Juho Vennola

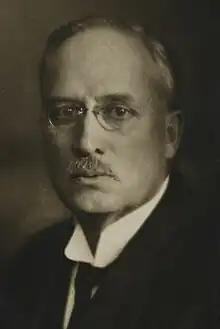

Juho Heikki Vennola (originally Karhu, 19 June 1872 – 3 December 1938) was Professor of National Economics at the University of Helsinki, a member of the Parliament of Finland, and a politician from the National Progressive Party, who served as Prime Minister of Finland twice.